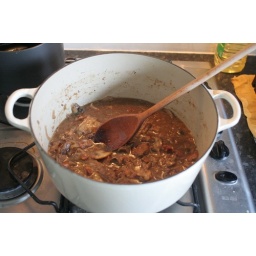
based on the river cottage meat book beef in stout. highly recommend.